Sacha Killeya-Jones

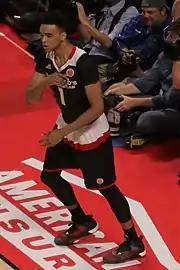
Killeya-Jones at the 2016 McDonald's All-American Game

Killeya-Jones grew up playing football at the quarterback position. As a freshman at Woodberry Forest School in Woodberry Forest, Virginia, he played football, a year before giving up the sport in exchange for basketball, which better suited his height and build. For his final two years, Killeya-Jones transferred to Virginia Episcopal School in Lynchburg, Virginia. In his senior season, he averaged 23.6 points, 10 rebounds and three blocks per game and led his team to a VISAA Division II state title. He was also selected to play in the 2016 McDonald's All-American Game. Killeya-Jones left high school as a consensus five-star recruit. He originally committed to Virginia before switching to Kentucky.